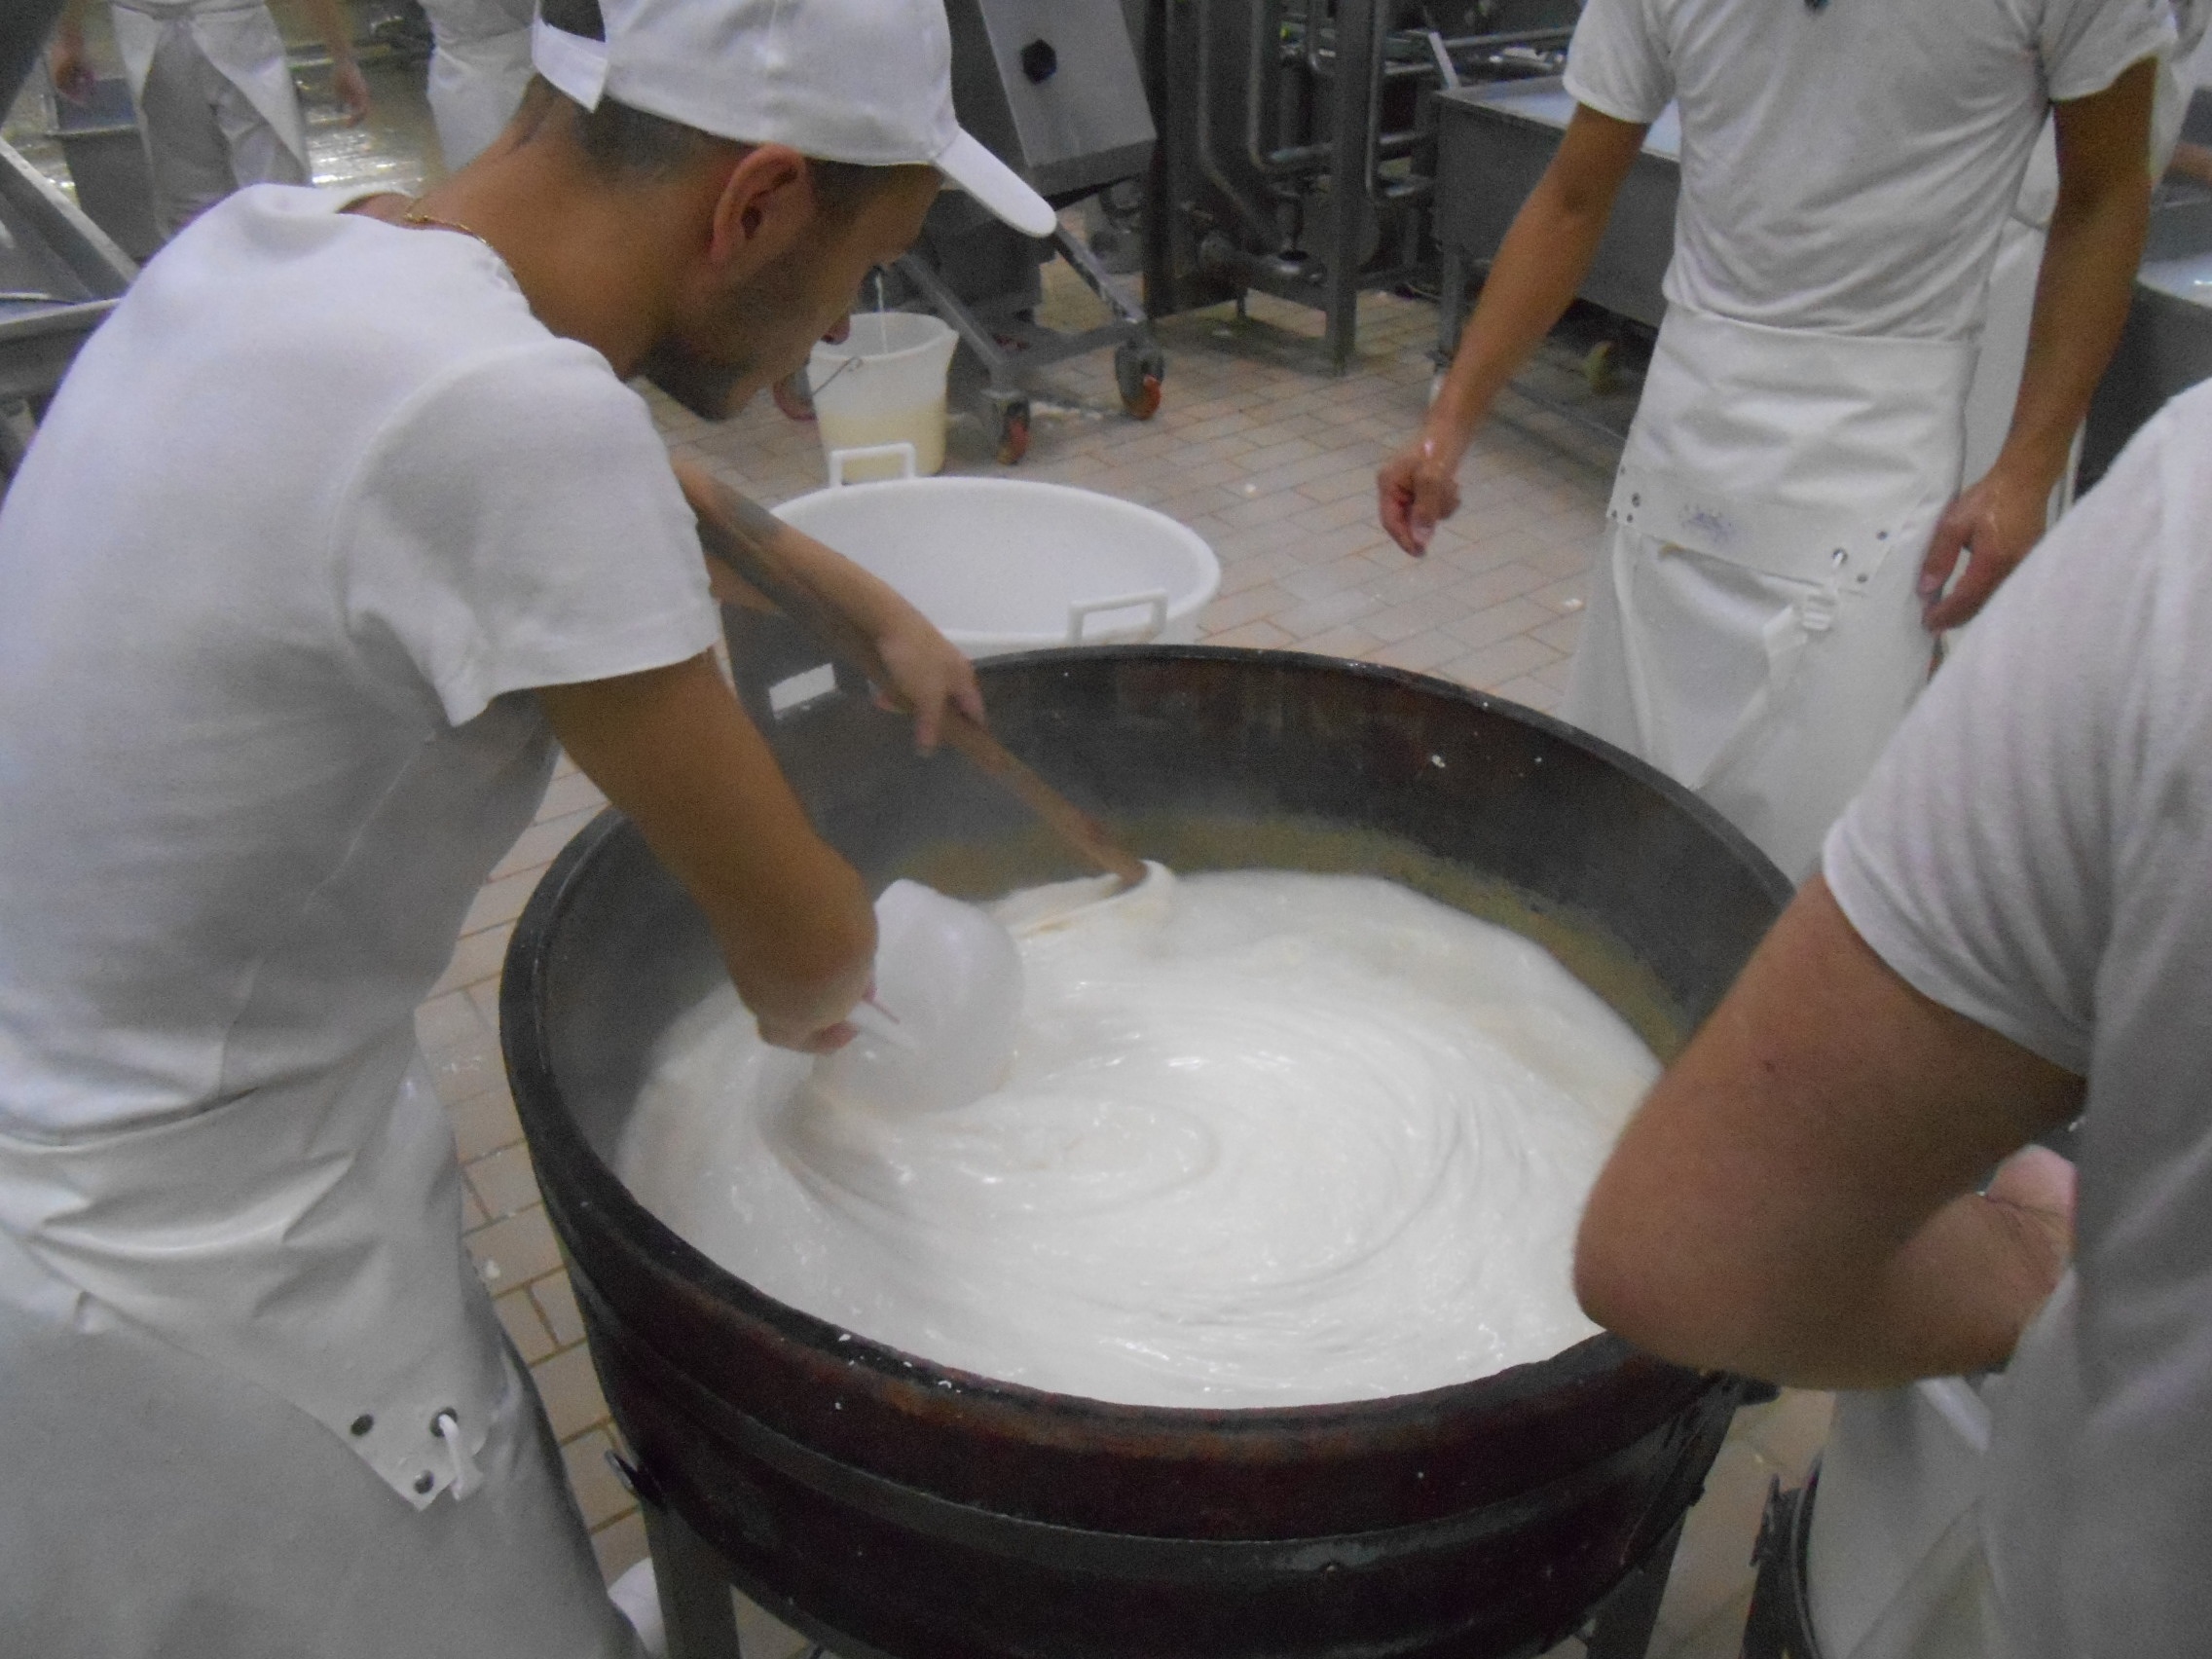
person, wheel, dish, food, cook, food processing, potter's wheel